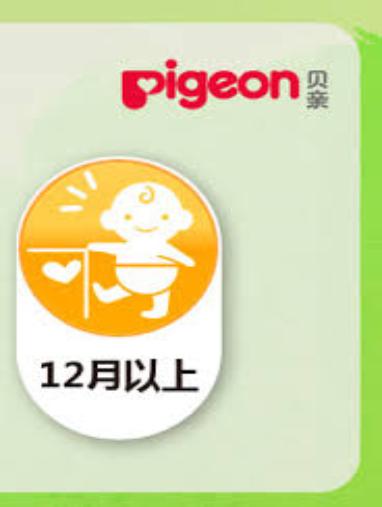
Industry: Necessities